Moussa Sissoko

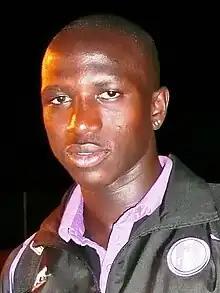
Sissoko in Toulouse colours, 2008

Following the departure of Emana to Spain, Casanova put Sissoko into the box-to-box midfielder role ahead of the 2008–09 season to accommodate emerging defensive midfielder Étienne Capoue into the starting lineup, as well as Étienne Didot, who arrived from Rennes. The move allowed Sissoko to retain his defensive duties, but also showcase his attacking skills. He began the season featuring primarily as a substitute under Casanova, but by December, Sissoko had become a regular in the starting eleven. On 24 January 2009, he scored his first goal of the season against amateur Alsatian club Schirrhein in an 8–0 thrashing in the Coupe de France. It was a memorable goal with Sissoko running nearly the entire pitch with the ball at his feet, eluding several Schirrhein players, before finishing at the six-yard box. Toulouse reached the semi-finals of the competition before losing 2–1 to the eventual winners Guingamp. In the league, Sissoko was a key contributor in helping a refurbished Toulouse side finish 4th in the league, leading to qualification for the newly created UEFA Europa League. He scored his first goal of the league campaign on 7 February in a 2–0 victory over Le Mans. Sissoko also scored goals in victories over Derby de la Garonne rivals Bordeaux and Paris Saint-Germain. In total, he made 40 appearances and scored five goals. For his efforts, he was nominated for the UNFP Young Player of the Year, along with teammate Capoue who also had an outstanding season.